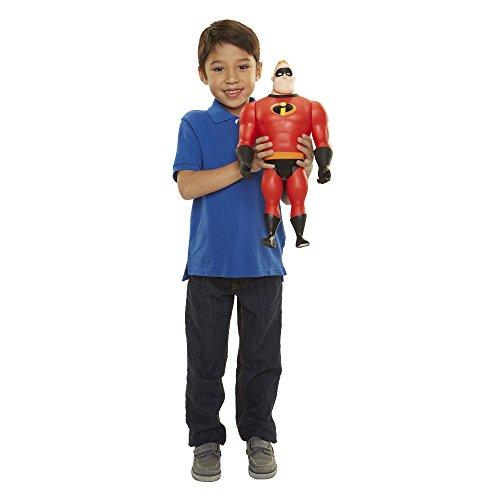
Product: The Incredibles 2 Mr. Incredible Action Figure, 18 Inches Tall!
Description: Incredible action figure stands 18" tall and is poseable at the neck, arms, and hips for Incredible action.
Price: $24.99
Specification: ProductDimensions:8x4x18inches|ItemWeight:3.52ounces|ShippingWeight:1.65pounds(Viewshippingratesandpolicies)|DomesticShipping:ItemcanbeshippedwithinU.S.|InternationalShipping:ThisitemcanbeshippedtoselectcountriesoutsideoftheU.S.LearnMore|ASIN:B074WCWDBB|Itemmodelnumber:74894-PLY|Manufacturerrecommendedage:4-8years